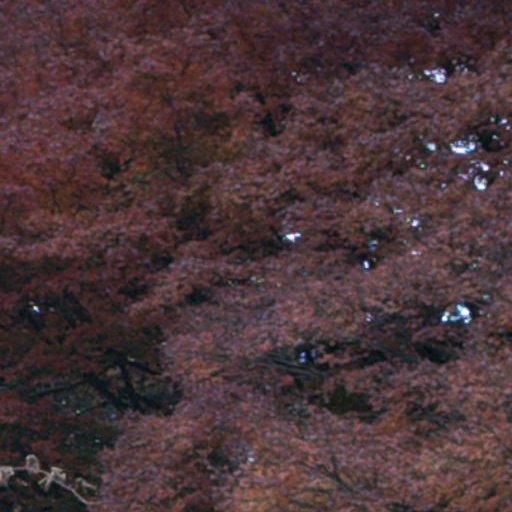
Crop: cassava